Mana Iwabuchi

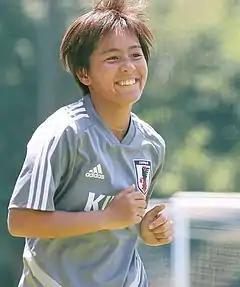
Iwabuchi with Japan in 2019

is a Japanese former professional footballer who played as a forward or attacking midfielder. She was most recently with Tottenham Hotspur and has previously played for Aston Villa, Bayern Munich, 1899 Hoffenheim, and Tottenham Hotspur. She has also represented the Japan national team.